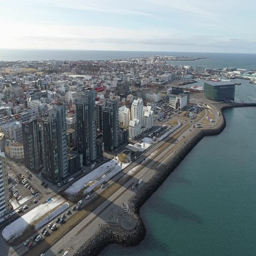
aerial shot on a sunny day in winter